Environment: real
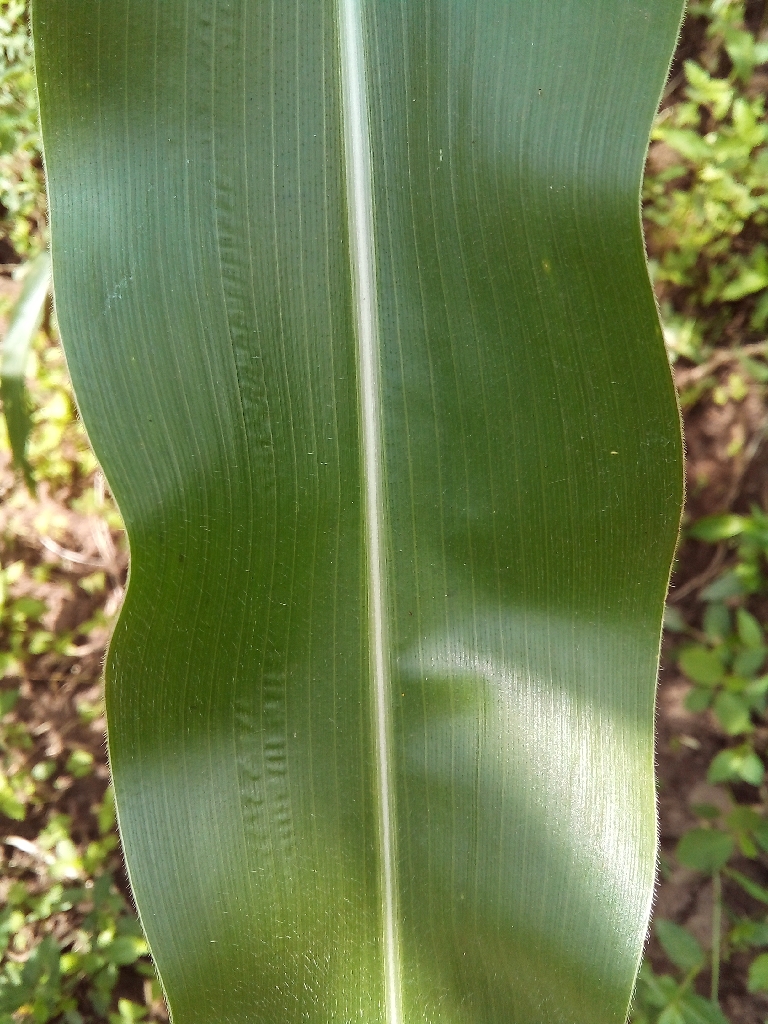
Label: healthy